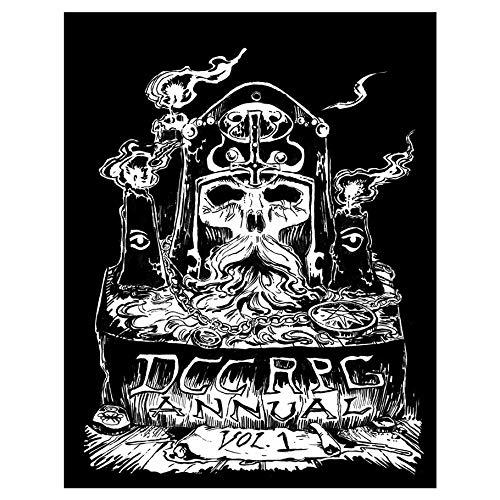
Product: Dungeon Crawl Classics Annual Foil Ed. (DCC Compilation, Foil, Hardback)
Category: Toys & Games | Games & Accessories
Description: Special foil edition  spoken about For half a decade in hoary Whispers, at long last Goodman Games brings you: the DCC RPG Annual.
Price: $44.32
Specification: ProductDimensions:8.6x0.9x11inches|ItemWeight:2.28pounds|ShippingWeight:2.28pounds(Viewshippingratesandpolicies)|ASIN:194623186X|Itemmodelnumber:GMG5071F|Manufacturerrecommendedage:10yearsandup